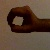
The image shows a hand gesture representing the number 0 in Indian Sign Language.